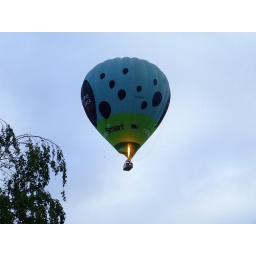
What I saw flying over me house this moring at 6:30am (2)